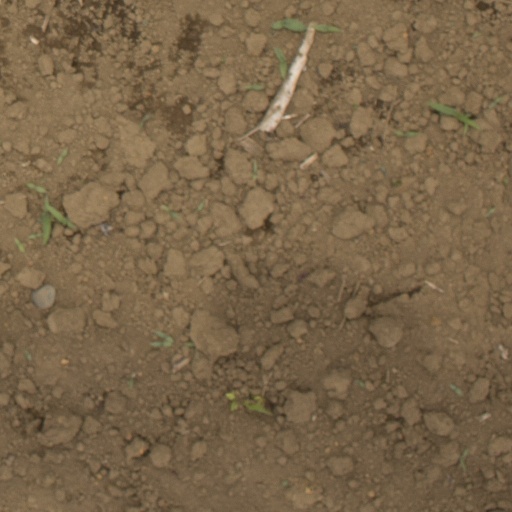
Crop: Jerusalem artichoke